Hamam (film)

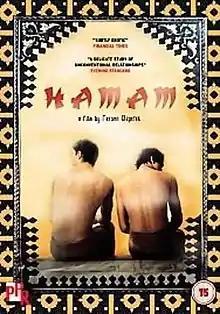

Hamam (also known as "Steam: The Turkish Bath") is a 1997 Italian–Turkish–Spanish film directed by Ferzan Özpetek about the powerful transformations certain places can cause in people.